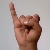
The image shows a hand gesture representing the letter 'I' in Indian Sign Language.